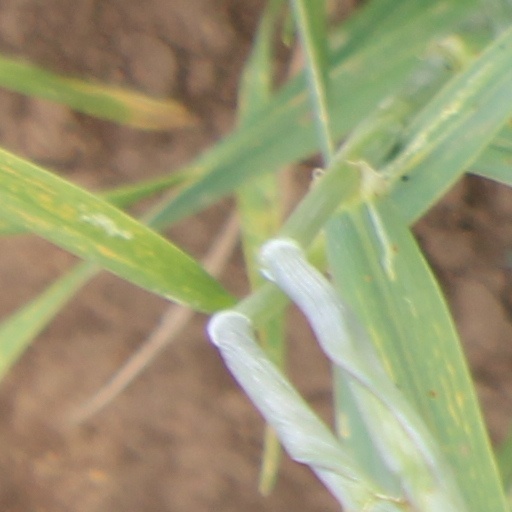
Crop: wheat